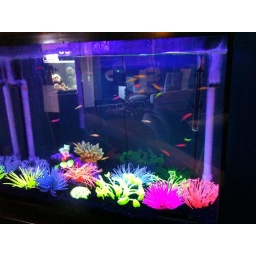
my fresh water tank... yes those fish are glow in the dark..